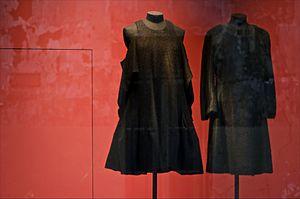
Sonia Rykiel, née Sonia Flis le 25 mai 1930 à Paris et morte le 25 août 2016 dans sa ville natale, est une grande couturière et designer française. Fondatrice de la maison de couture Sonia Rykiel, surnommée « la reine du tricot », inventrice de la « démode », elle a fait l'apologie du noir et des rayures, inventé les coutures à l'envers, l'absence d'ourlets et de doublures, les premiers joggings sophistiqués en velours, les messages inscrits et surtout la maille qui épouse le corps des femmes.